Keelung

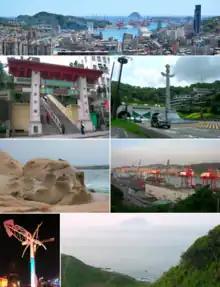
Above: Panoramic view of central Keelung and Keelung Port Second left: Main gate of Chung Cheng Park Second right: Start of Sun Yat-sen Freeway Third left: North coast of Keelung Third right: Keelung Port Bottom left: A windmill wind squid (Loliginidae) in the center Right: Keelung Island

Keelung, Chilung or Jilong, officially known as Keelung City, is a major port city in northeastern Taiwan. The city is part of the Taipei–Keelung metropolitan area with neighboring New Taipei City and Taipei. Nicknamed the "Rainy Port" for its frequent rain and maritime role, the city is Taiwan's second largest seaport (after Kaohsiung), and was the world's 7th largest port in 1984.